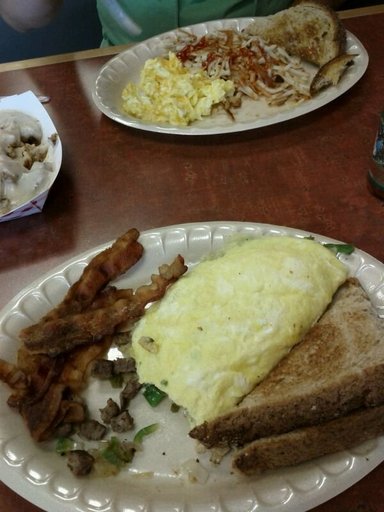
Label: omelette